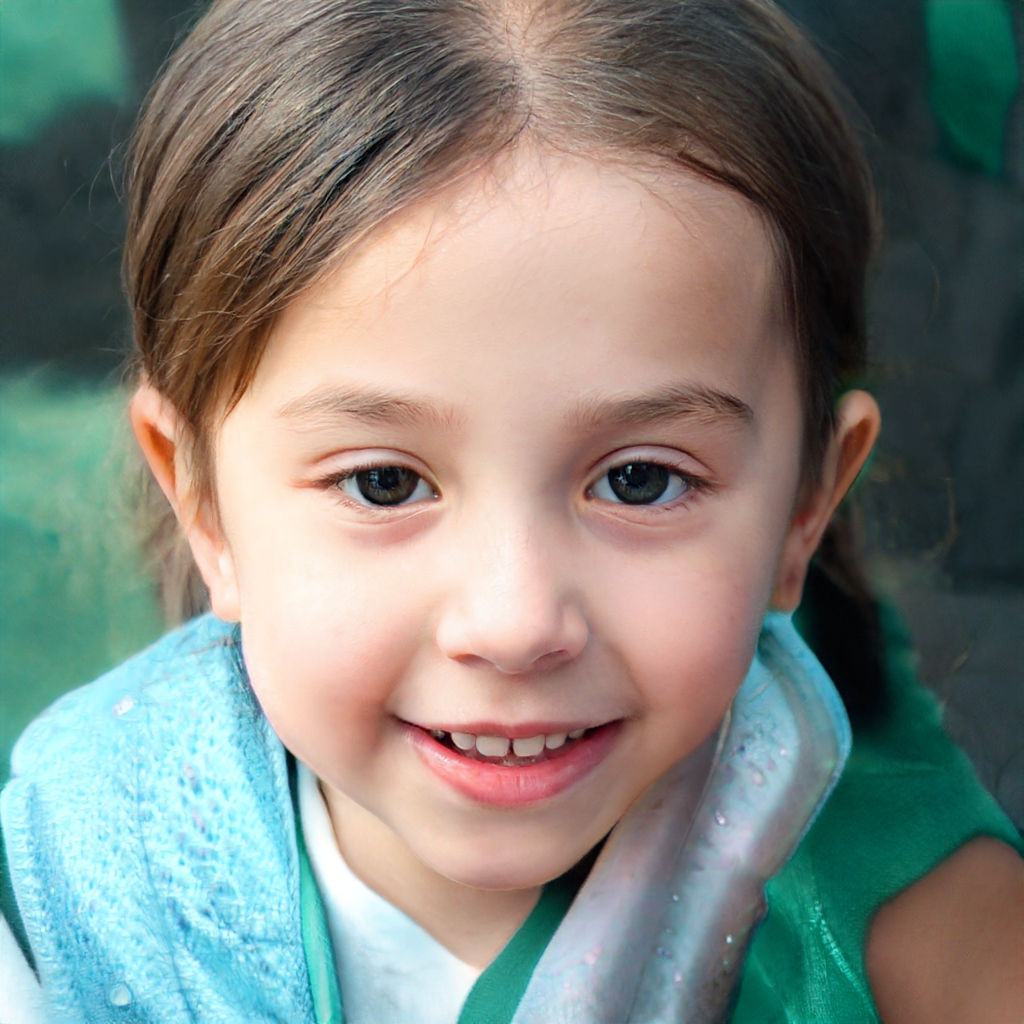
Gender: Female